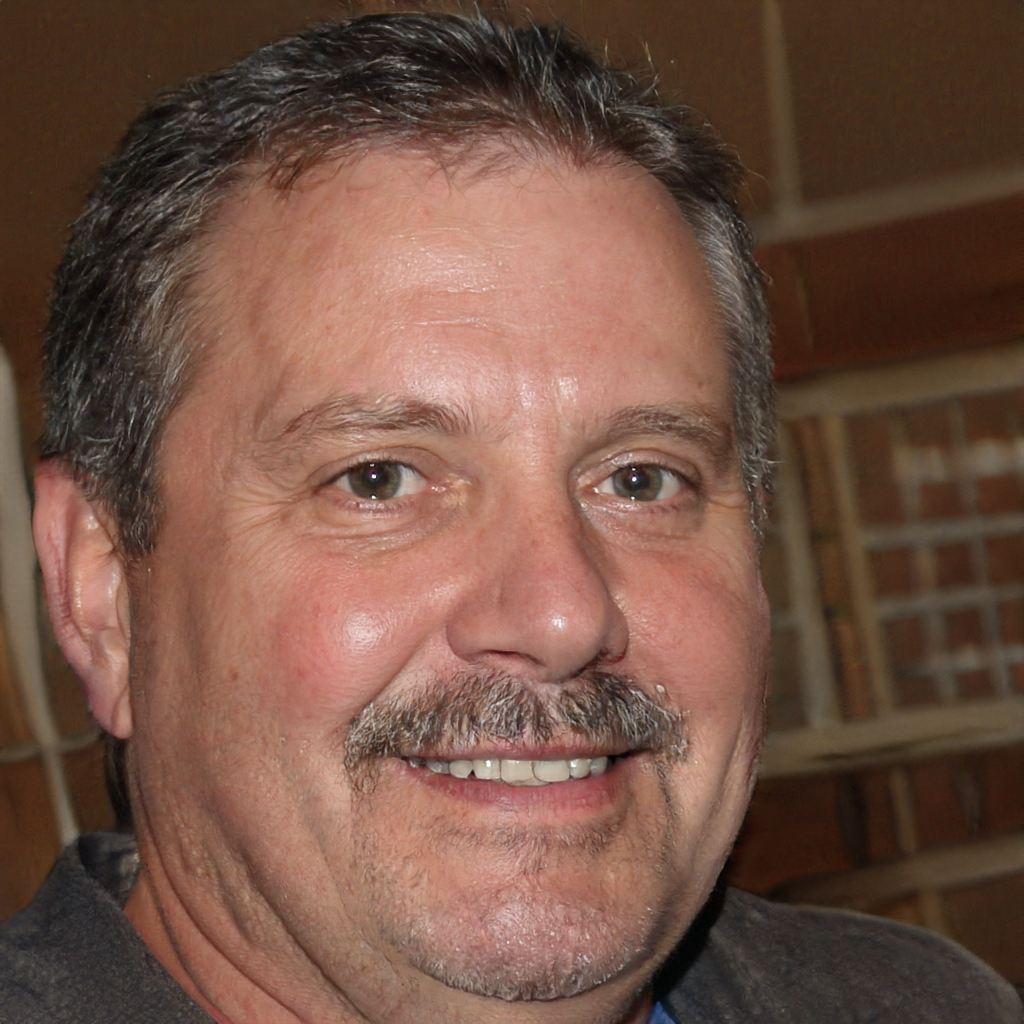
Gender: Male